Cleaner shrimp

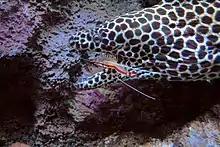
A Pacific cleaner shrimp, "Lysmata amboinensis", cleans the mouth of a moray eel.

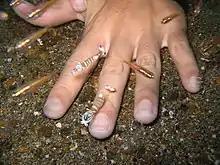
"Ancylomenes magnificus" provides a manicure for a diver.

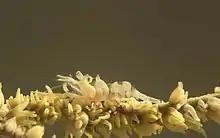
Wipe coral shrimp

Cleaner shrimp is a common name for a number of swimming decapod crustaceans that clean other organisms of parasites. Most are found in the families Hippolytidae (including the Pacific cleaner shrimp, "Lysmata amboinensis") and Palaemonidae (including the spotted "Periclimenes magnificus"), though the families Alpheidae, Pandalidae, and Stenopodidae (including the banded coral shrimp, "Stenopus hispidus") each contain at least one species of cleaner shrimp. The term "cleaner shrimp" is sometimes used more specifically for the family Hippolytidae and the genus "Lysmata".